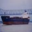
Label: ship